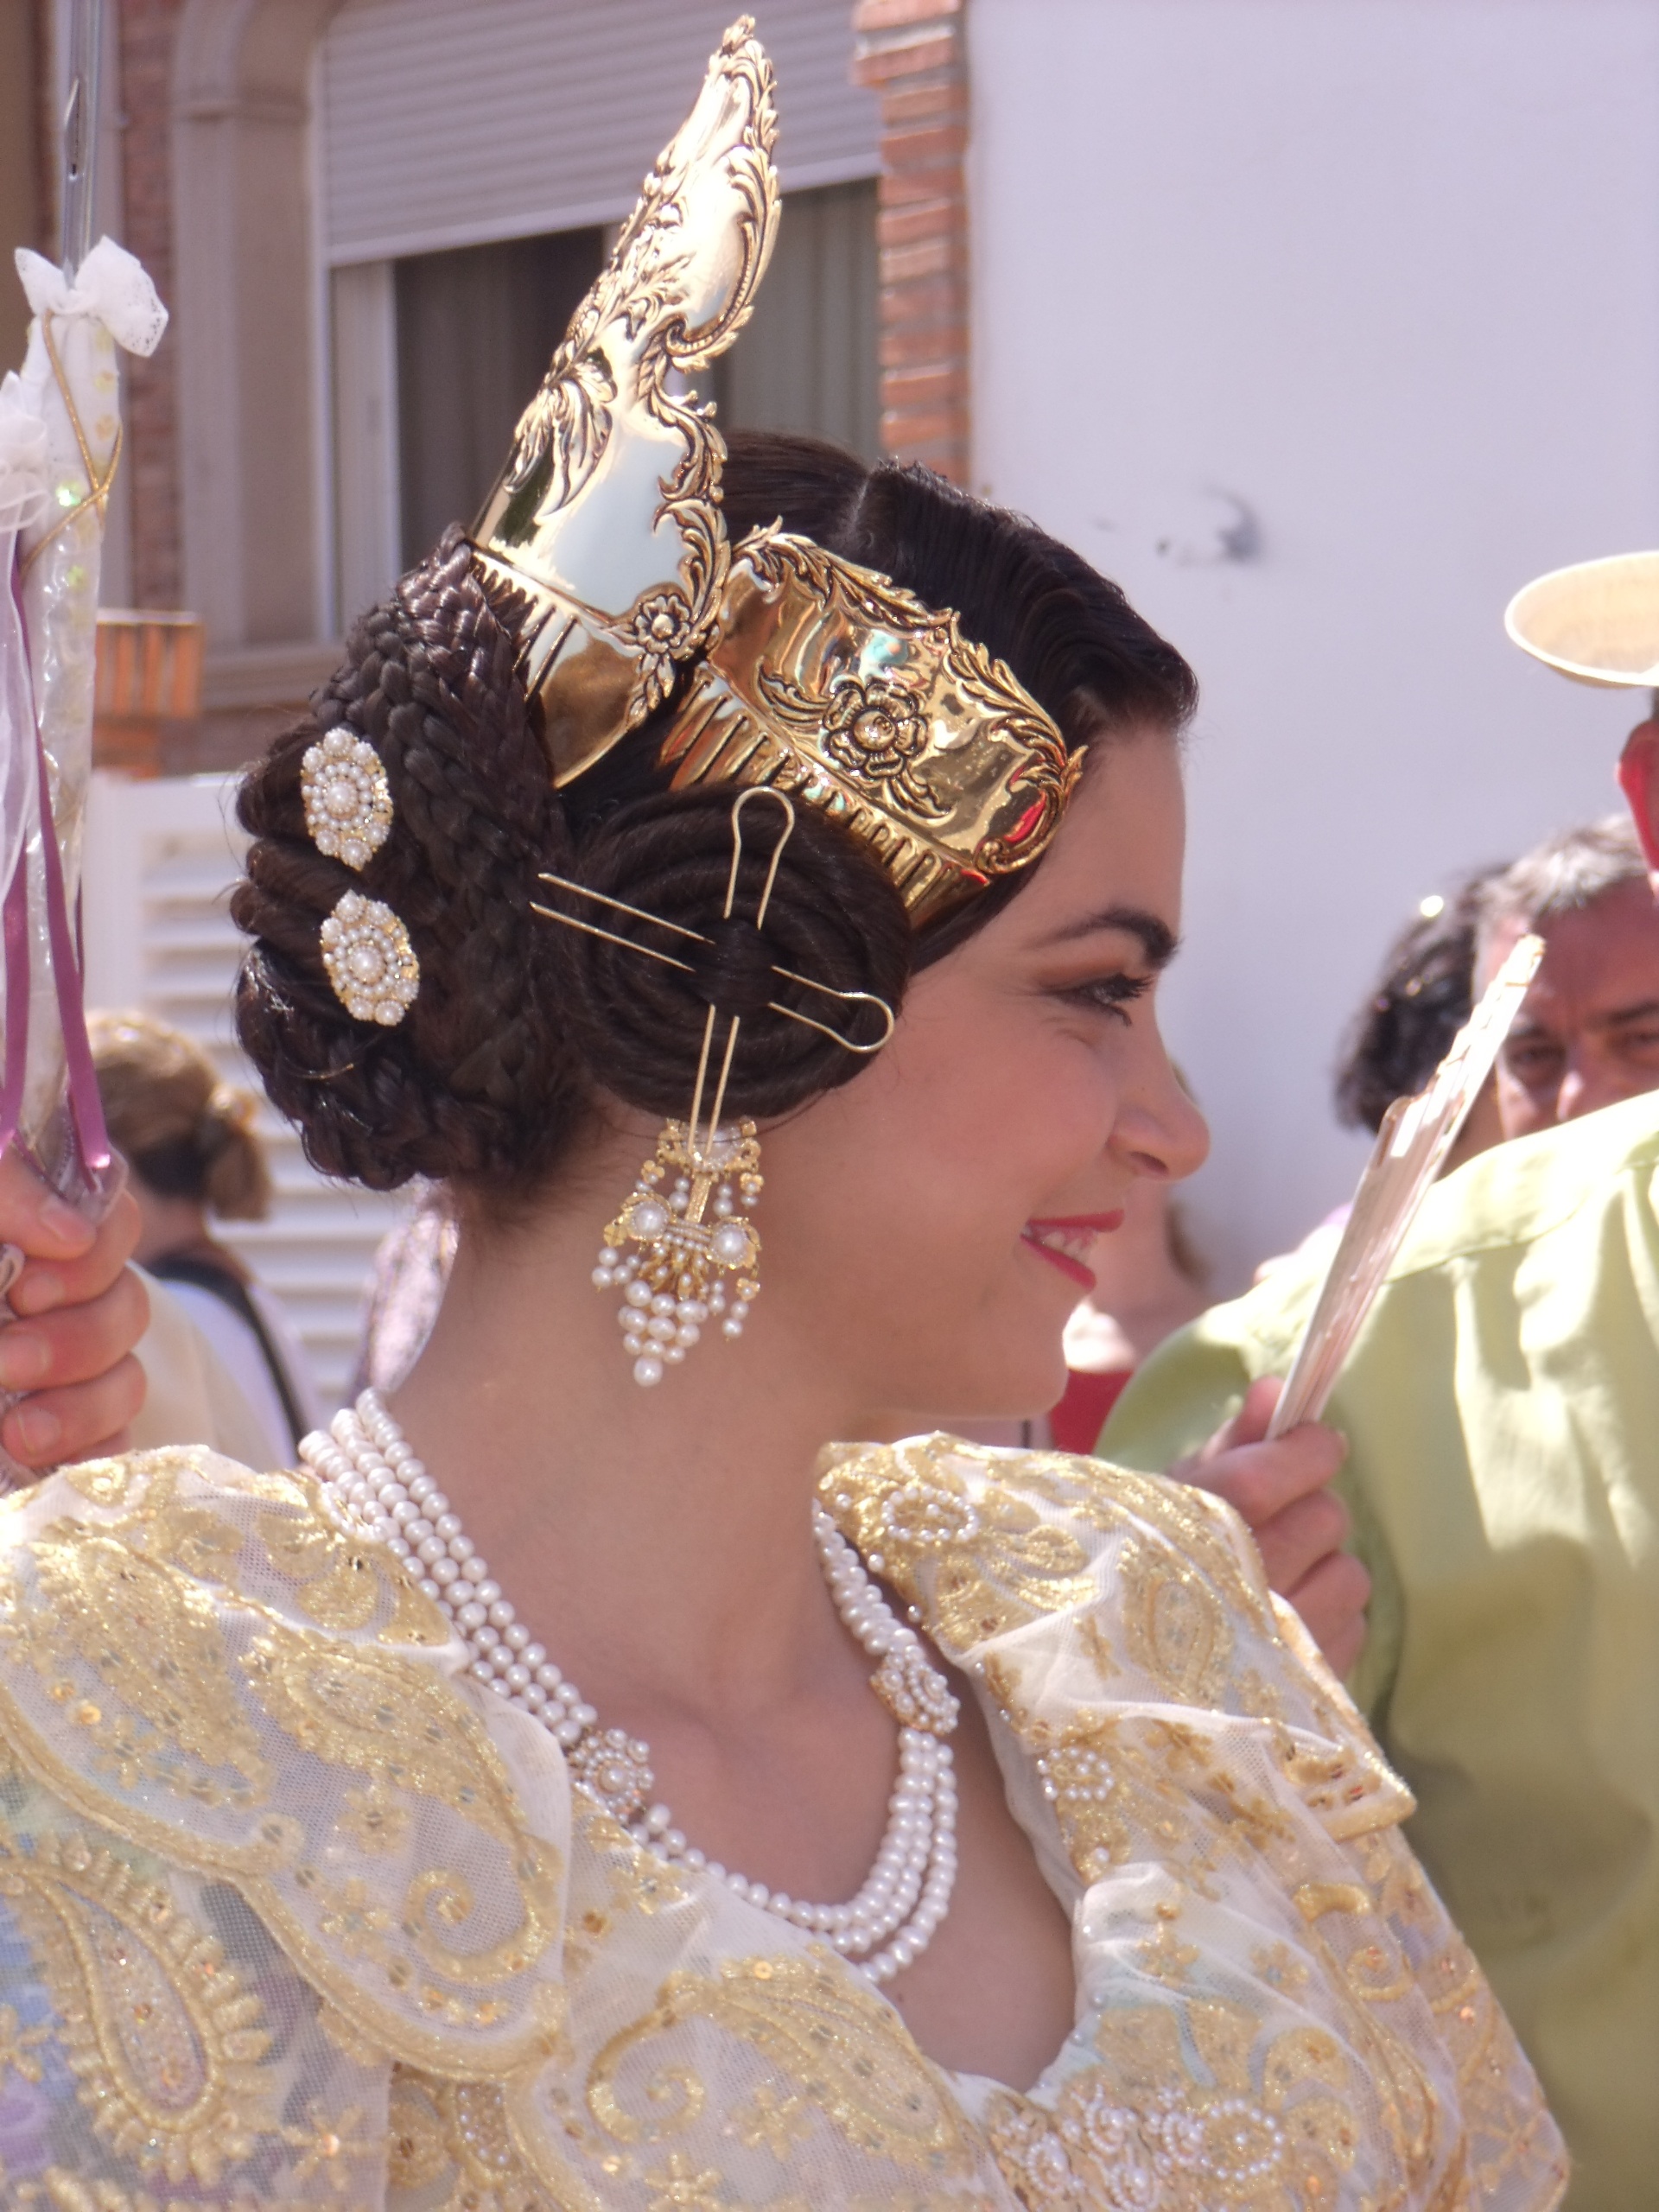
woman, summer, fashion, clothing, bride, basil, spain, dress, women, tradition, costume, festivities, obrera, fallera, spanish costumes